Whitehall Farm

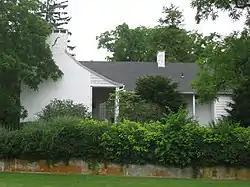
A secondary house at Whitehall

Whitehall Farm is a historic farmstead near the village of Yellow Springs in Greene County, Ohio, United States. Deemed a premier piece of architecture by the late nineteenth century, it has been named a historic site.